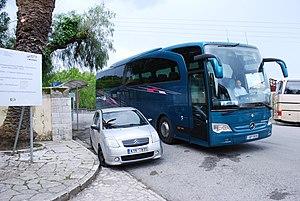
Vue du site archéologique de Paleopoli à Corfou.